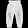
Label: Trouser